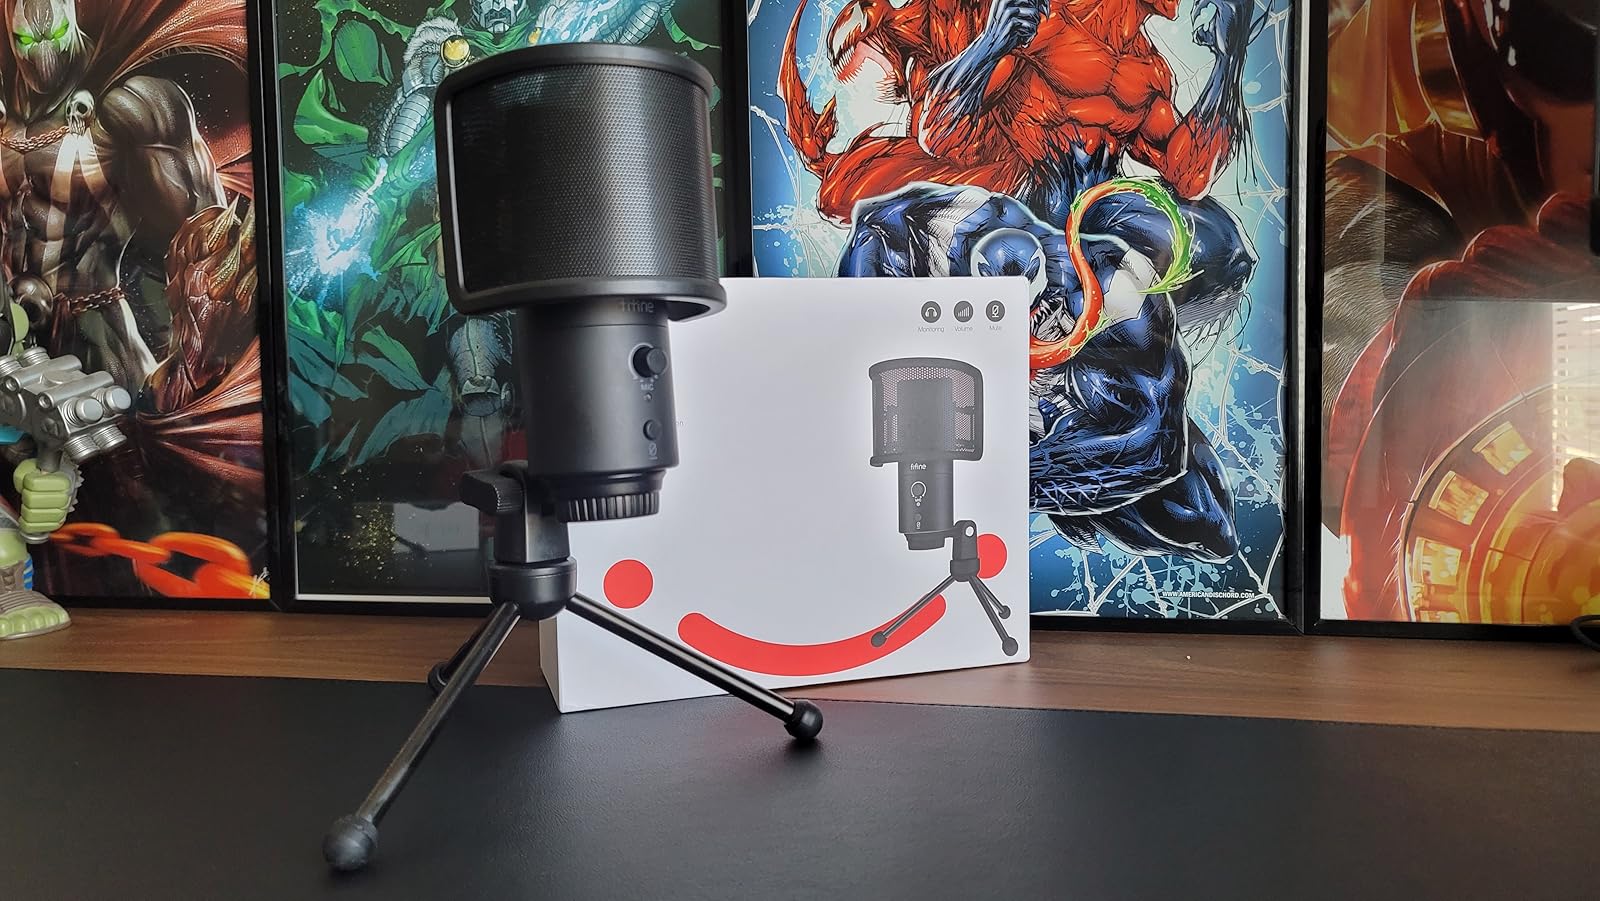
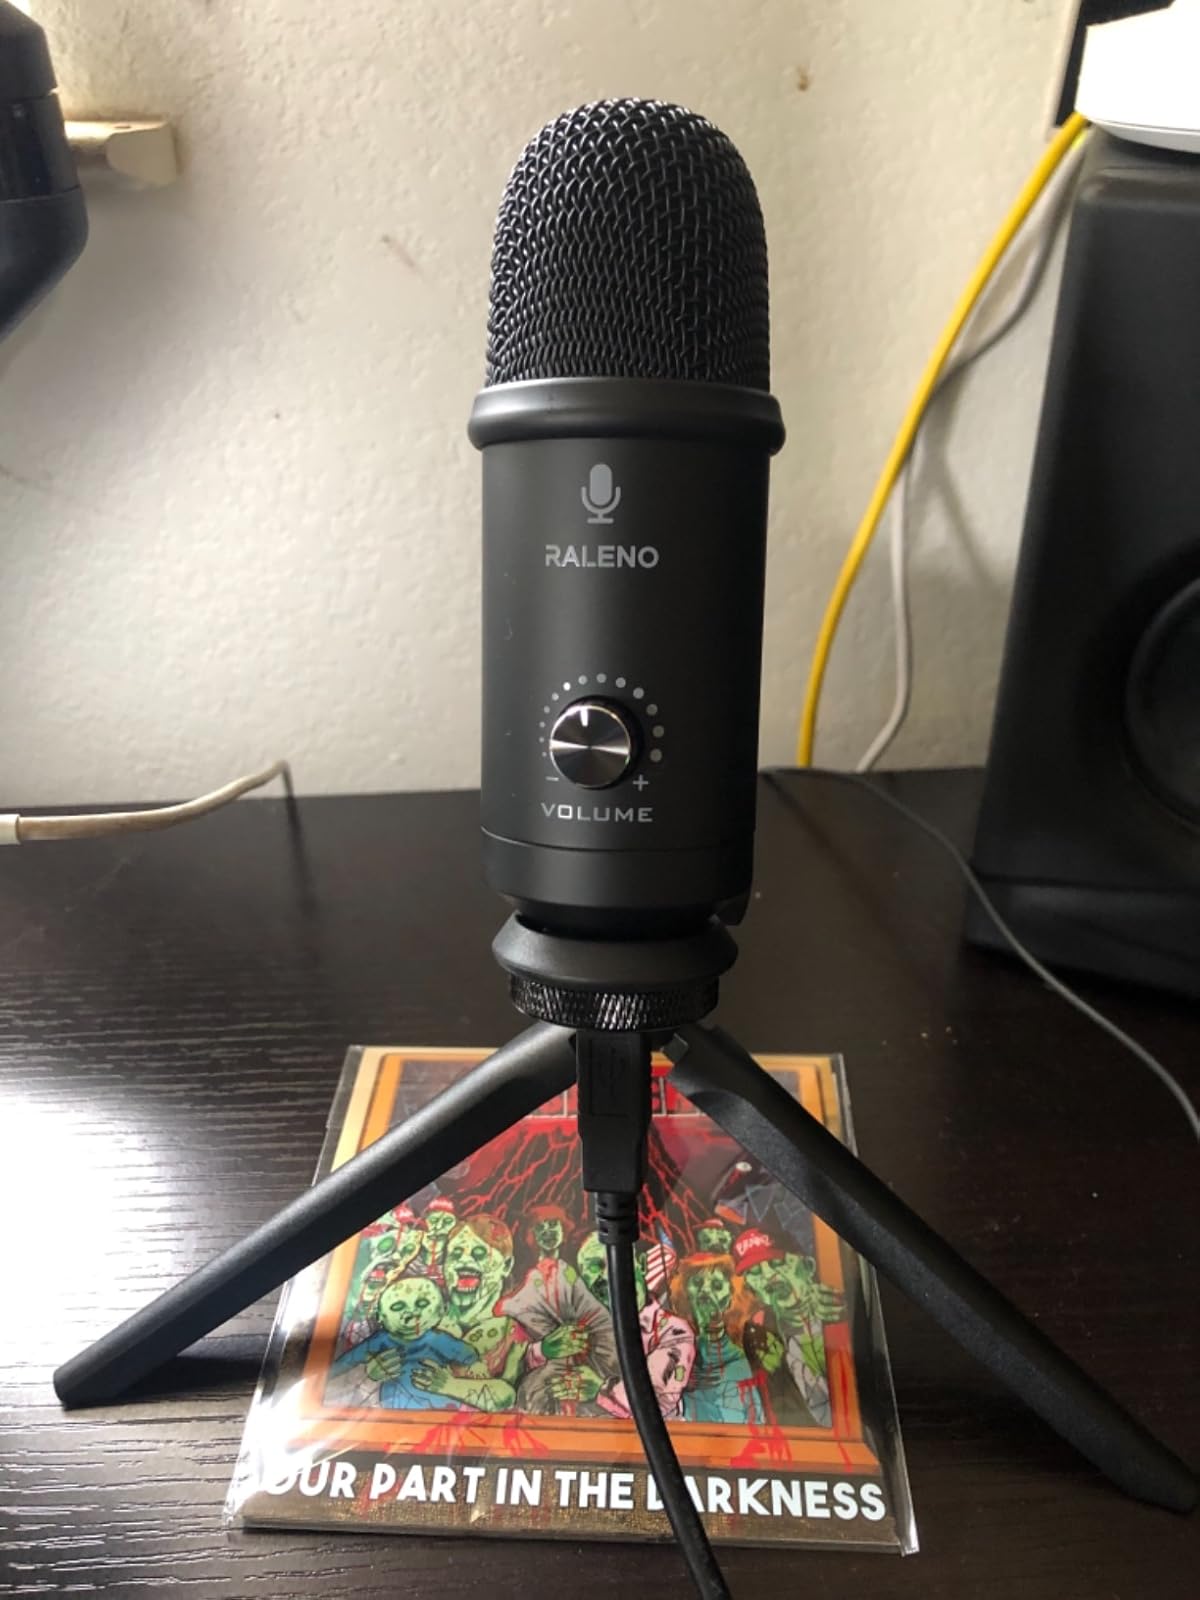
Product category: microphone
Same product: no